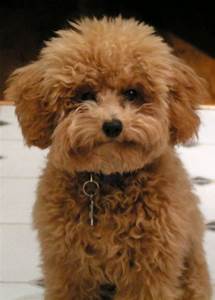
Label: dog